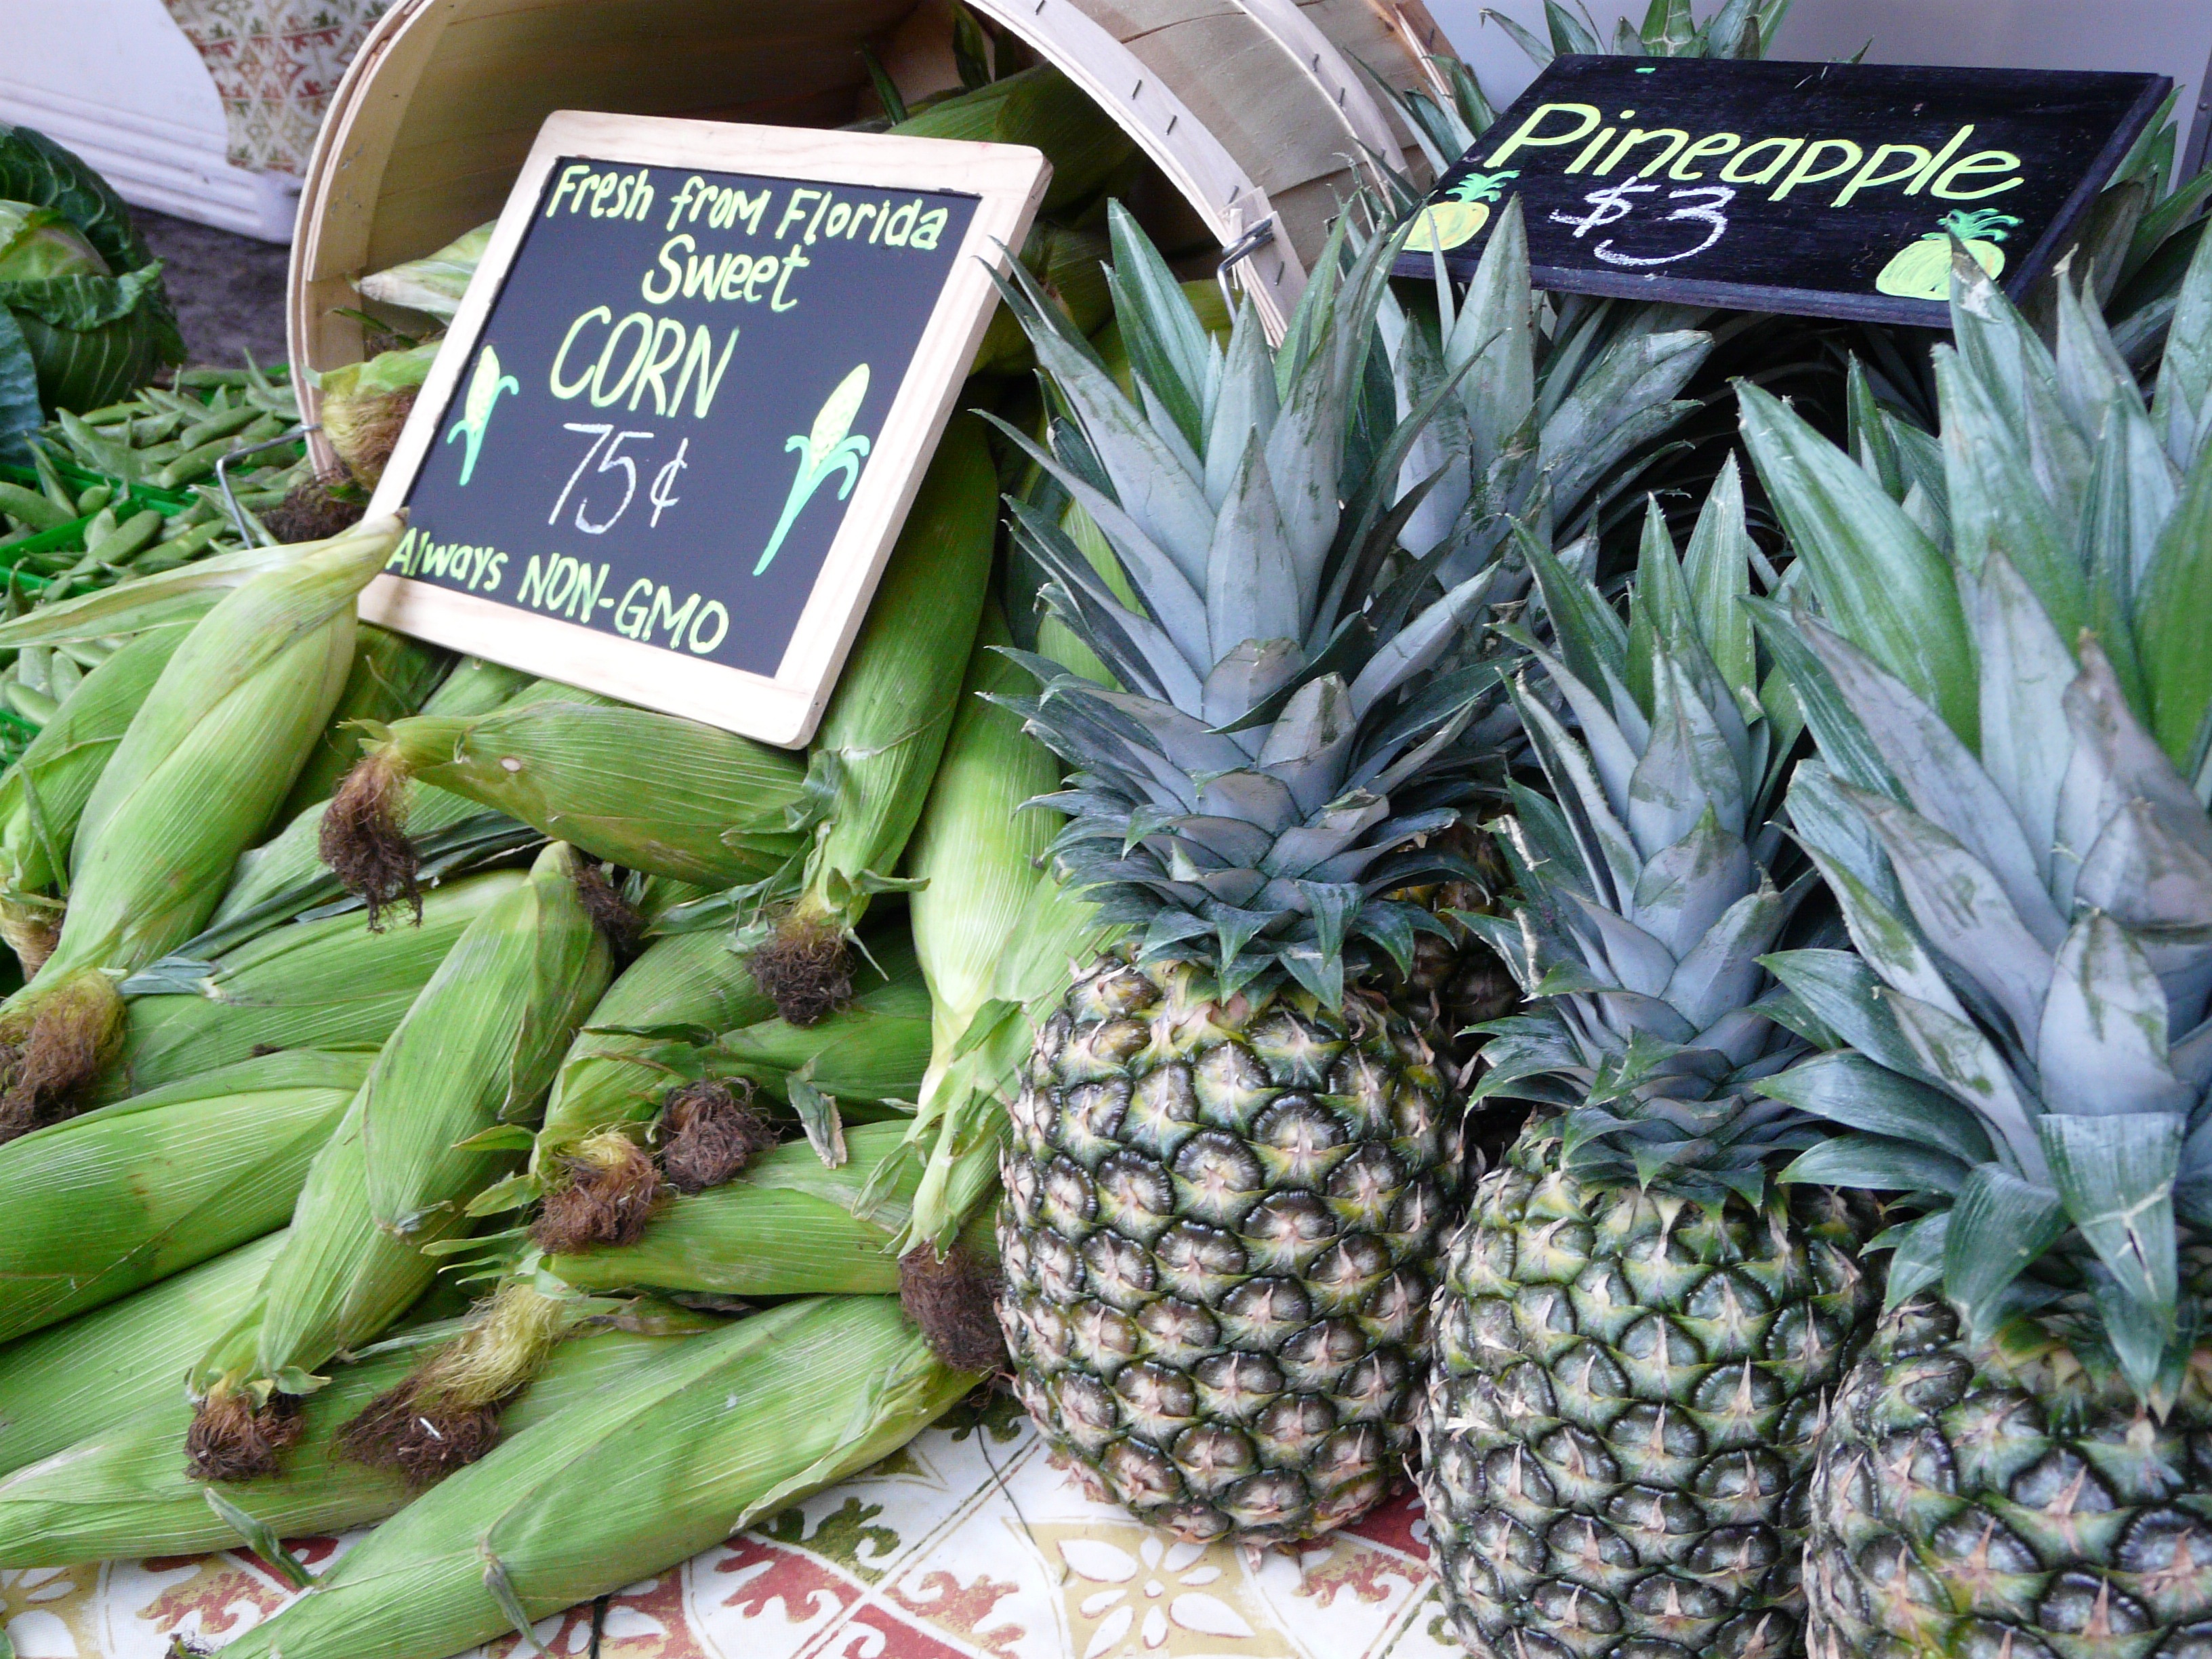
plant, fruit, food, produce, vegetable, market, pineapple, flowering plant, carrollwood, farmer s, land plant